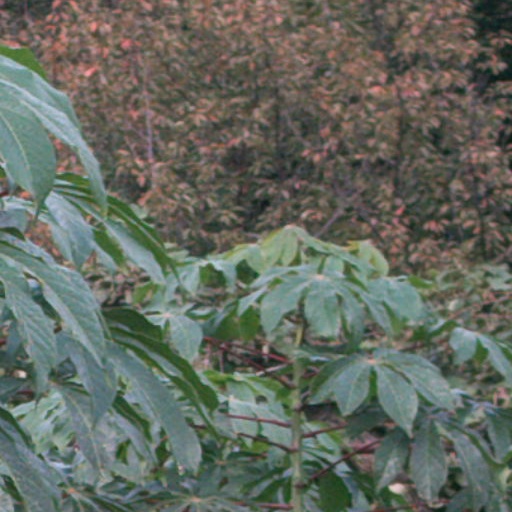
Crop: cassava